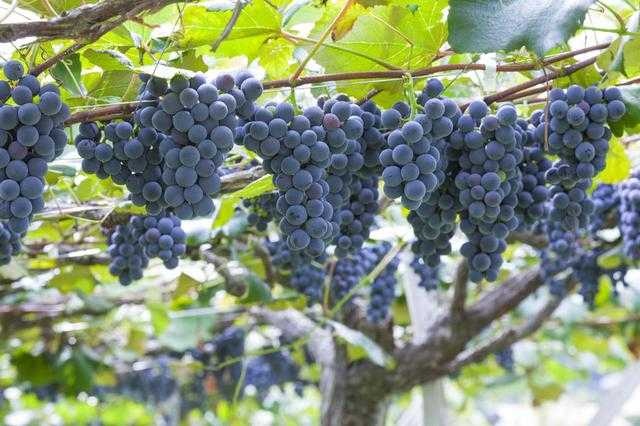
Label: Grapes